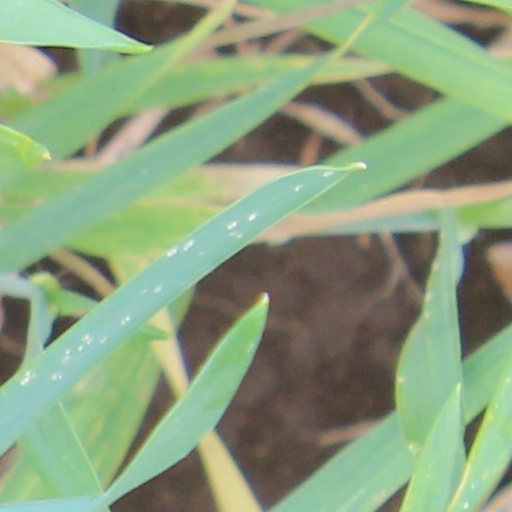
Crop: wheat